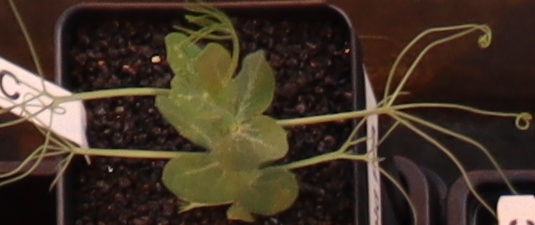
Label: Field Pea